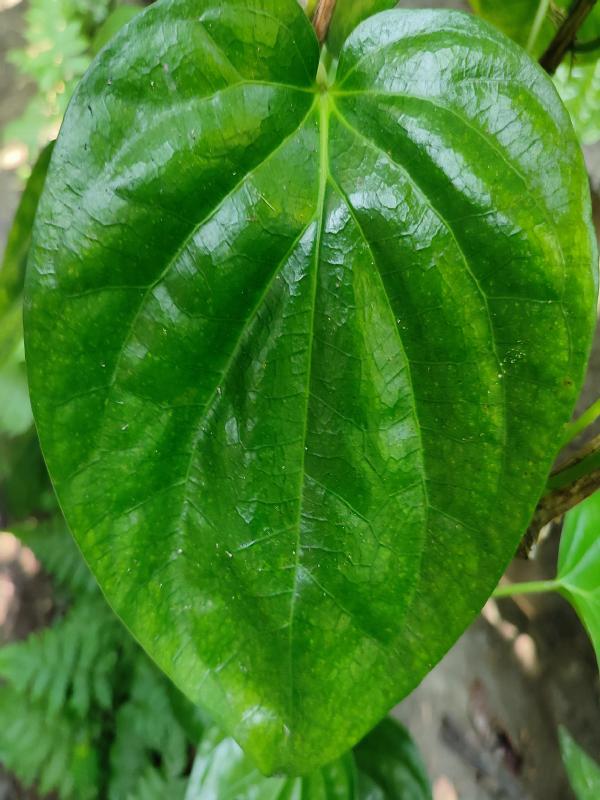
Label: Healthy_Leaf